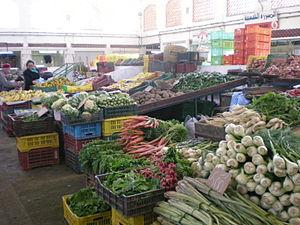
L'économie de la Tunisie est inscrite dans un processus de réformes économiques et de libéralisation à partir de 1986 après trois décennies de dirigisme et de participations de l'État à l'économie. Avec, à partir du 1ᵉʳ janvier 2008, l'ouverture à la concurrence mondiale par l'entrée en vigueur de l'accord de libre-échange conclu avec l'Union européenne en 1995, l'économie tunisienne fait face à des défis de mise à niveau de pans entiers de son économie tout en bénéficiant d'une croissance économique annuelle soutenue de l'ordre de 5 % par an depuis une dizaine d'années.